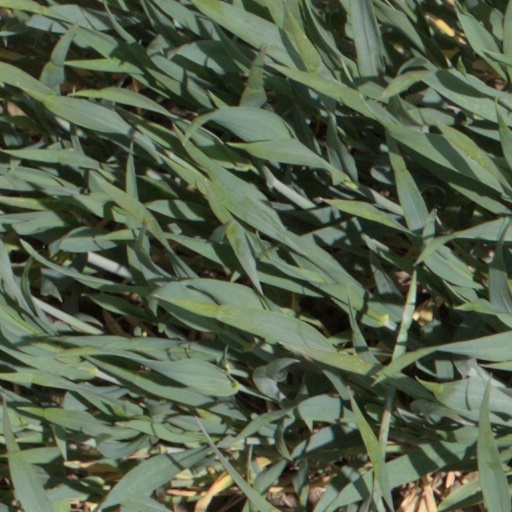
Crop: wheat